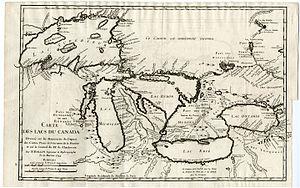
Carte des Lacs du Canada.
Cet article traite des événements qui se sont produits durant l'année 1744 au Canada.